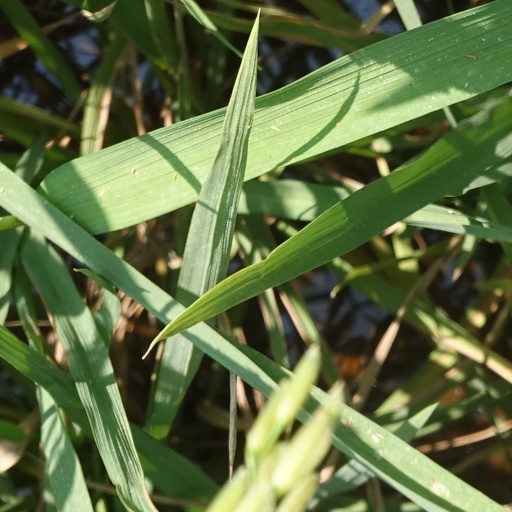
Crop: rice